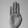
ASL letter: B